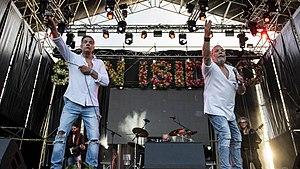
Los Chunguitos est un groupe musical de rumba d'Estrémadure composé de Juan, Manuel et José Salazar, de la famille gitane Salazar : Porrina de Badajoz, Azúcar Moreno et Alazán.